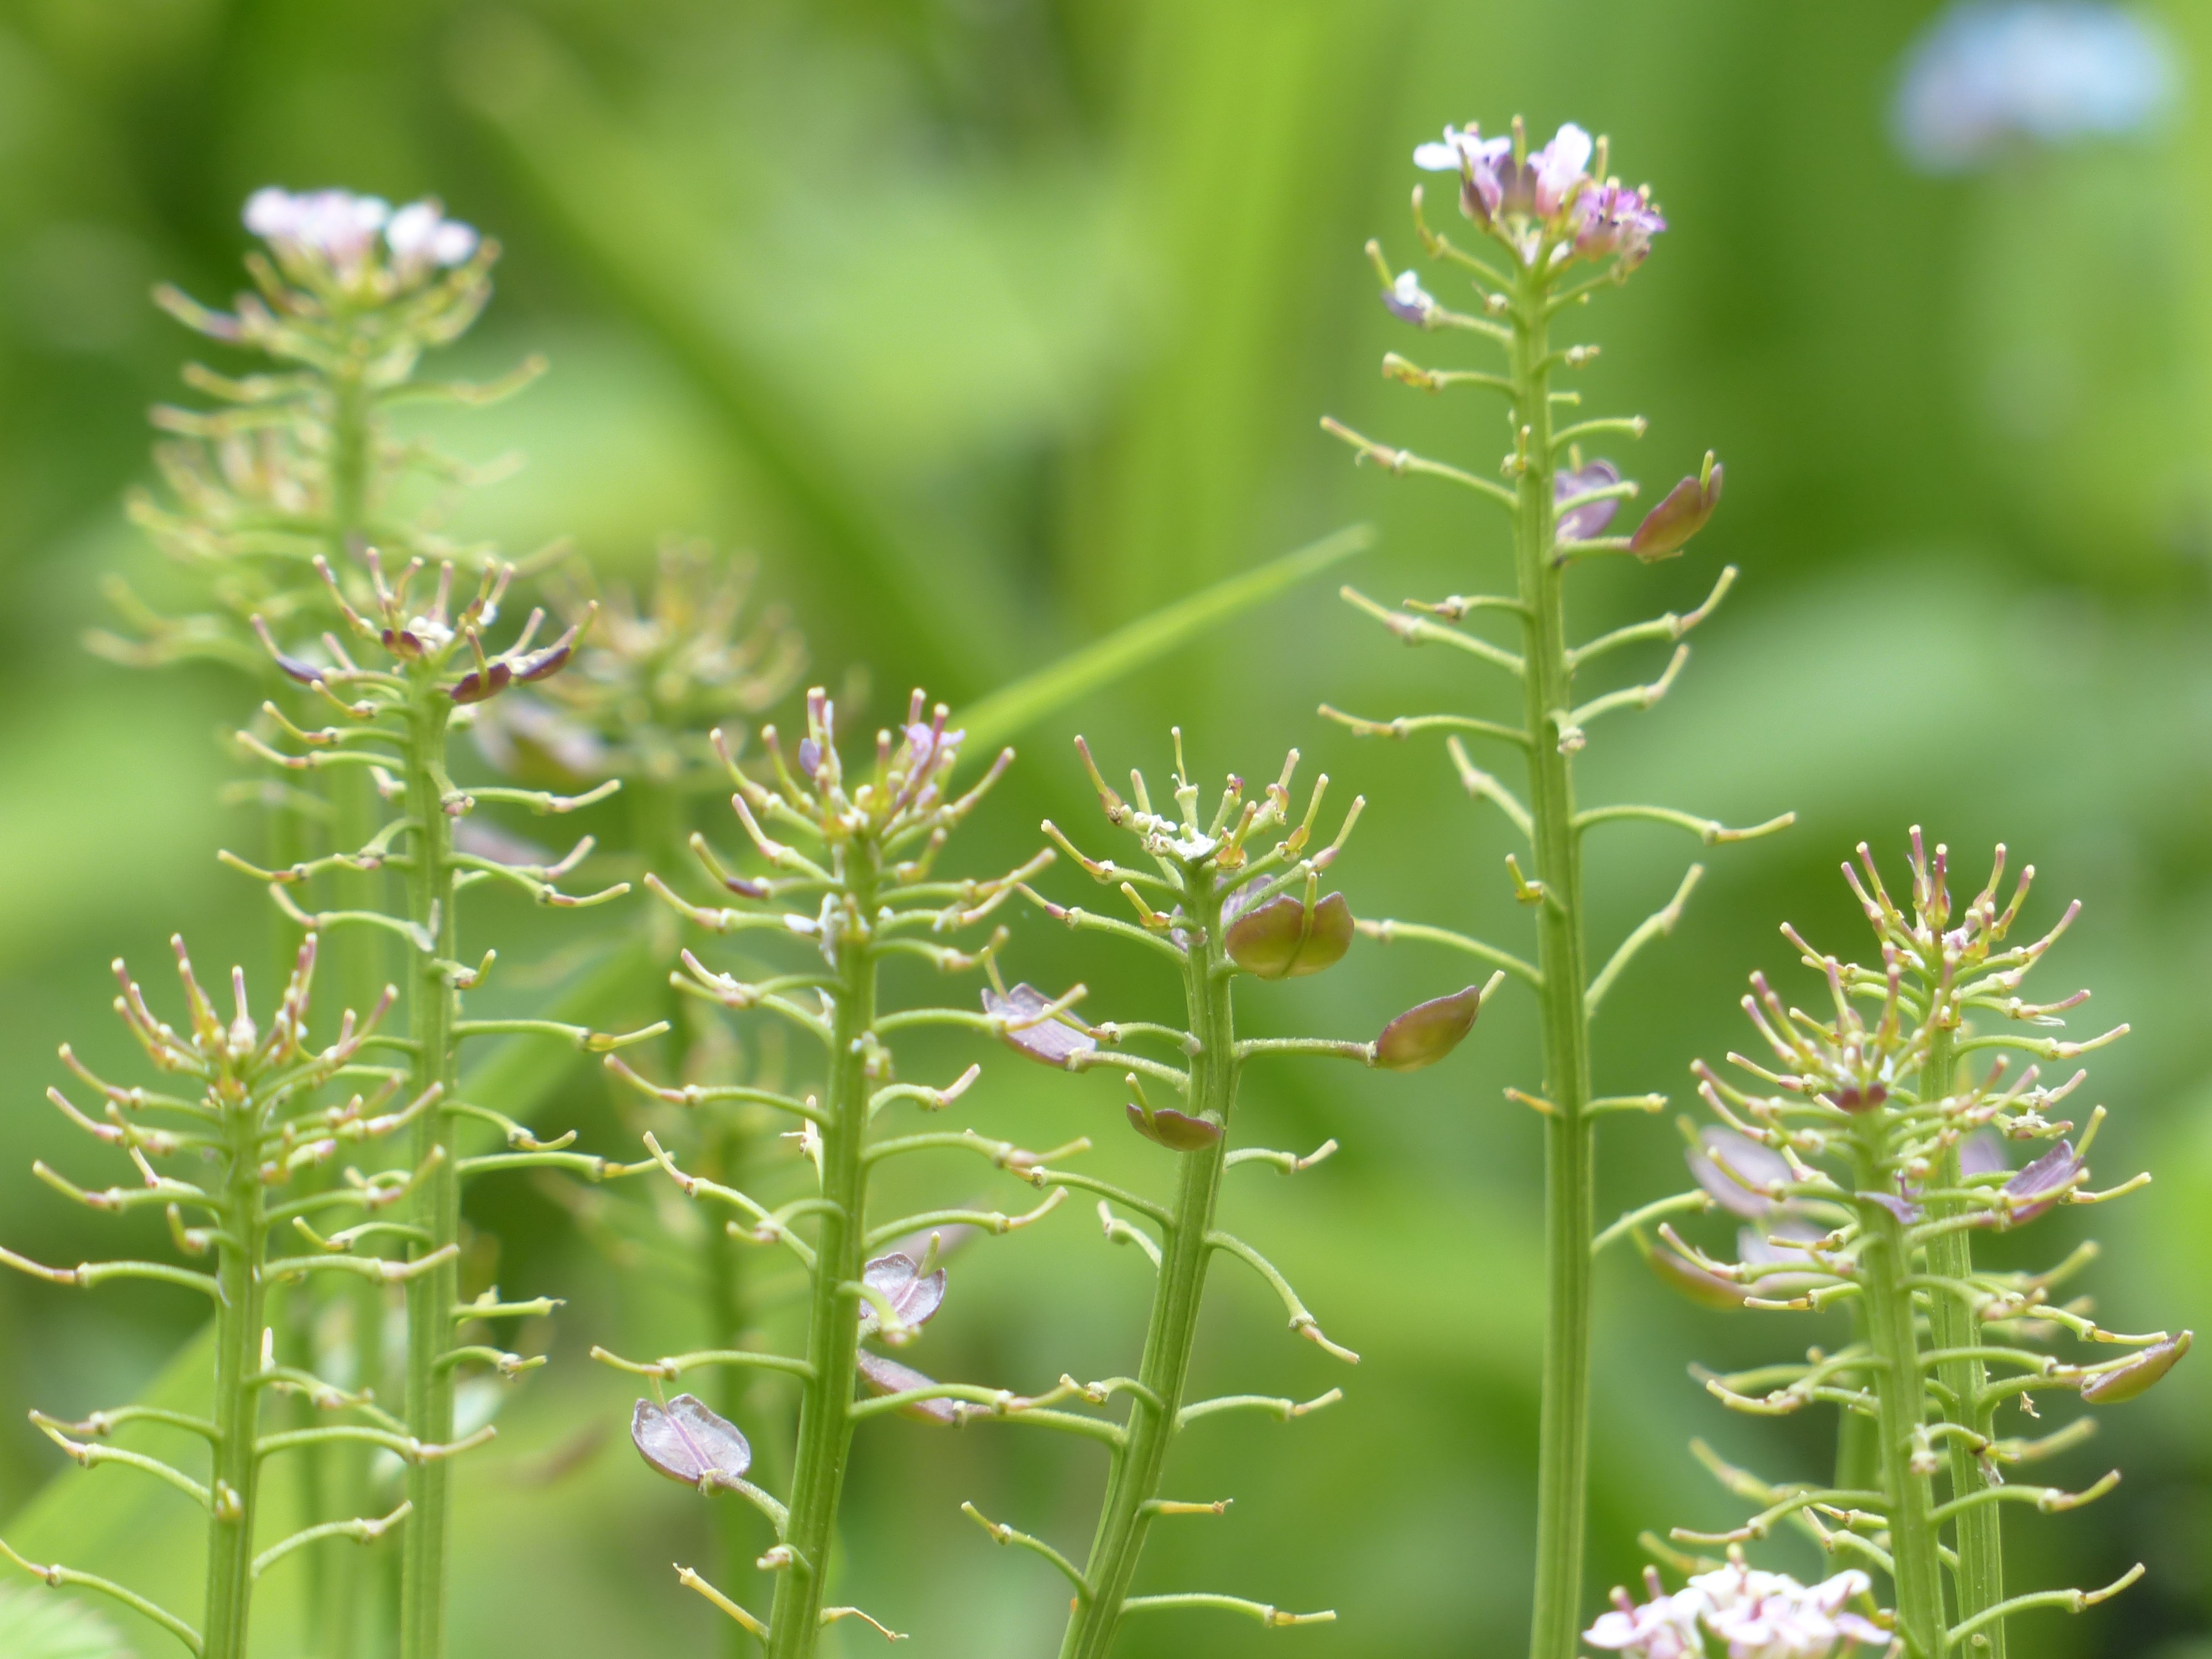
blossom, plant, white, flower, bloom, herb, botany, flora, wildflower, pods, brassicaceae, flowering plant, pepper plant, cruciferous plant, thlaspi arvense, grass family, plant stem, land plant, sch tchen, schoetchenpflanze, field hellerkraut, caerulescens, field t schelkraut, acker lysimachia nummularia, ackertaeschel